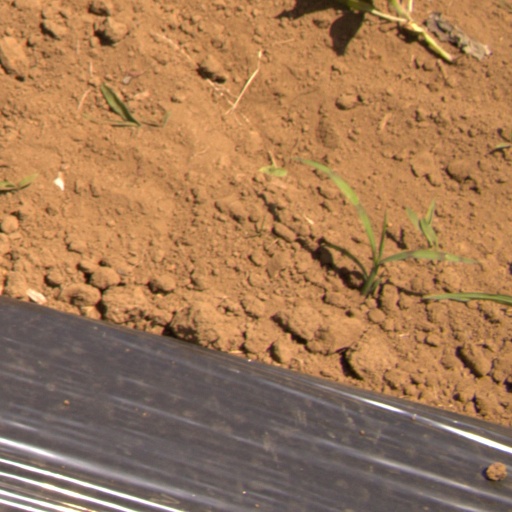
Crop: Jerusalem artichoke